Sunrise Manor, Nevada

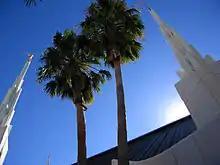
Palm trees are seen on the grounds of the Las Vegas Nevada Temple in Sunrise Manor, August 2006

It is home of the Las Vegas Nevada Temple of the Church of Jesus Christ of Latter-day Saints, which was dedicated on December 16, 1989.